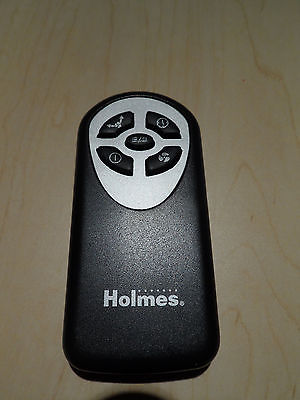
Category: fan